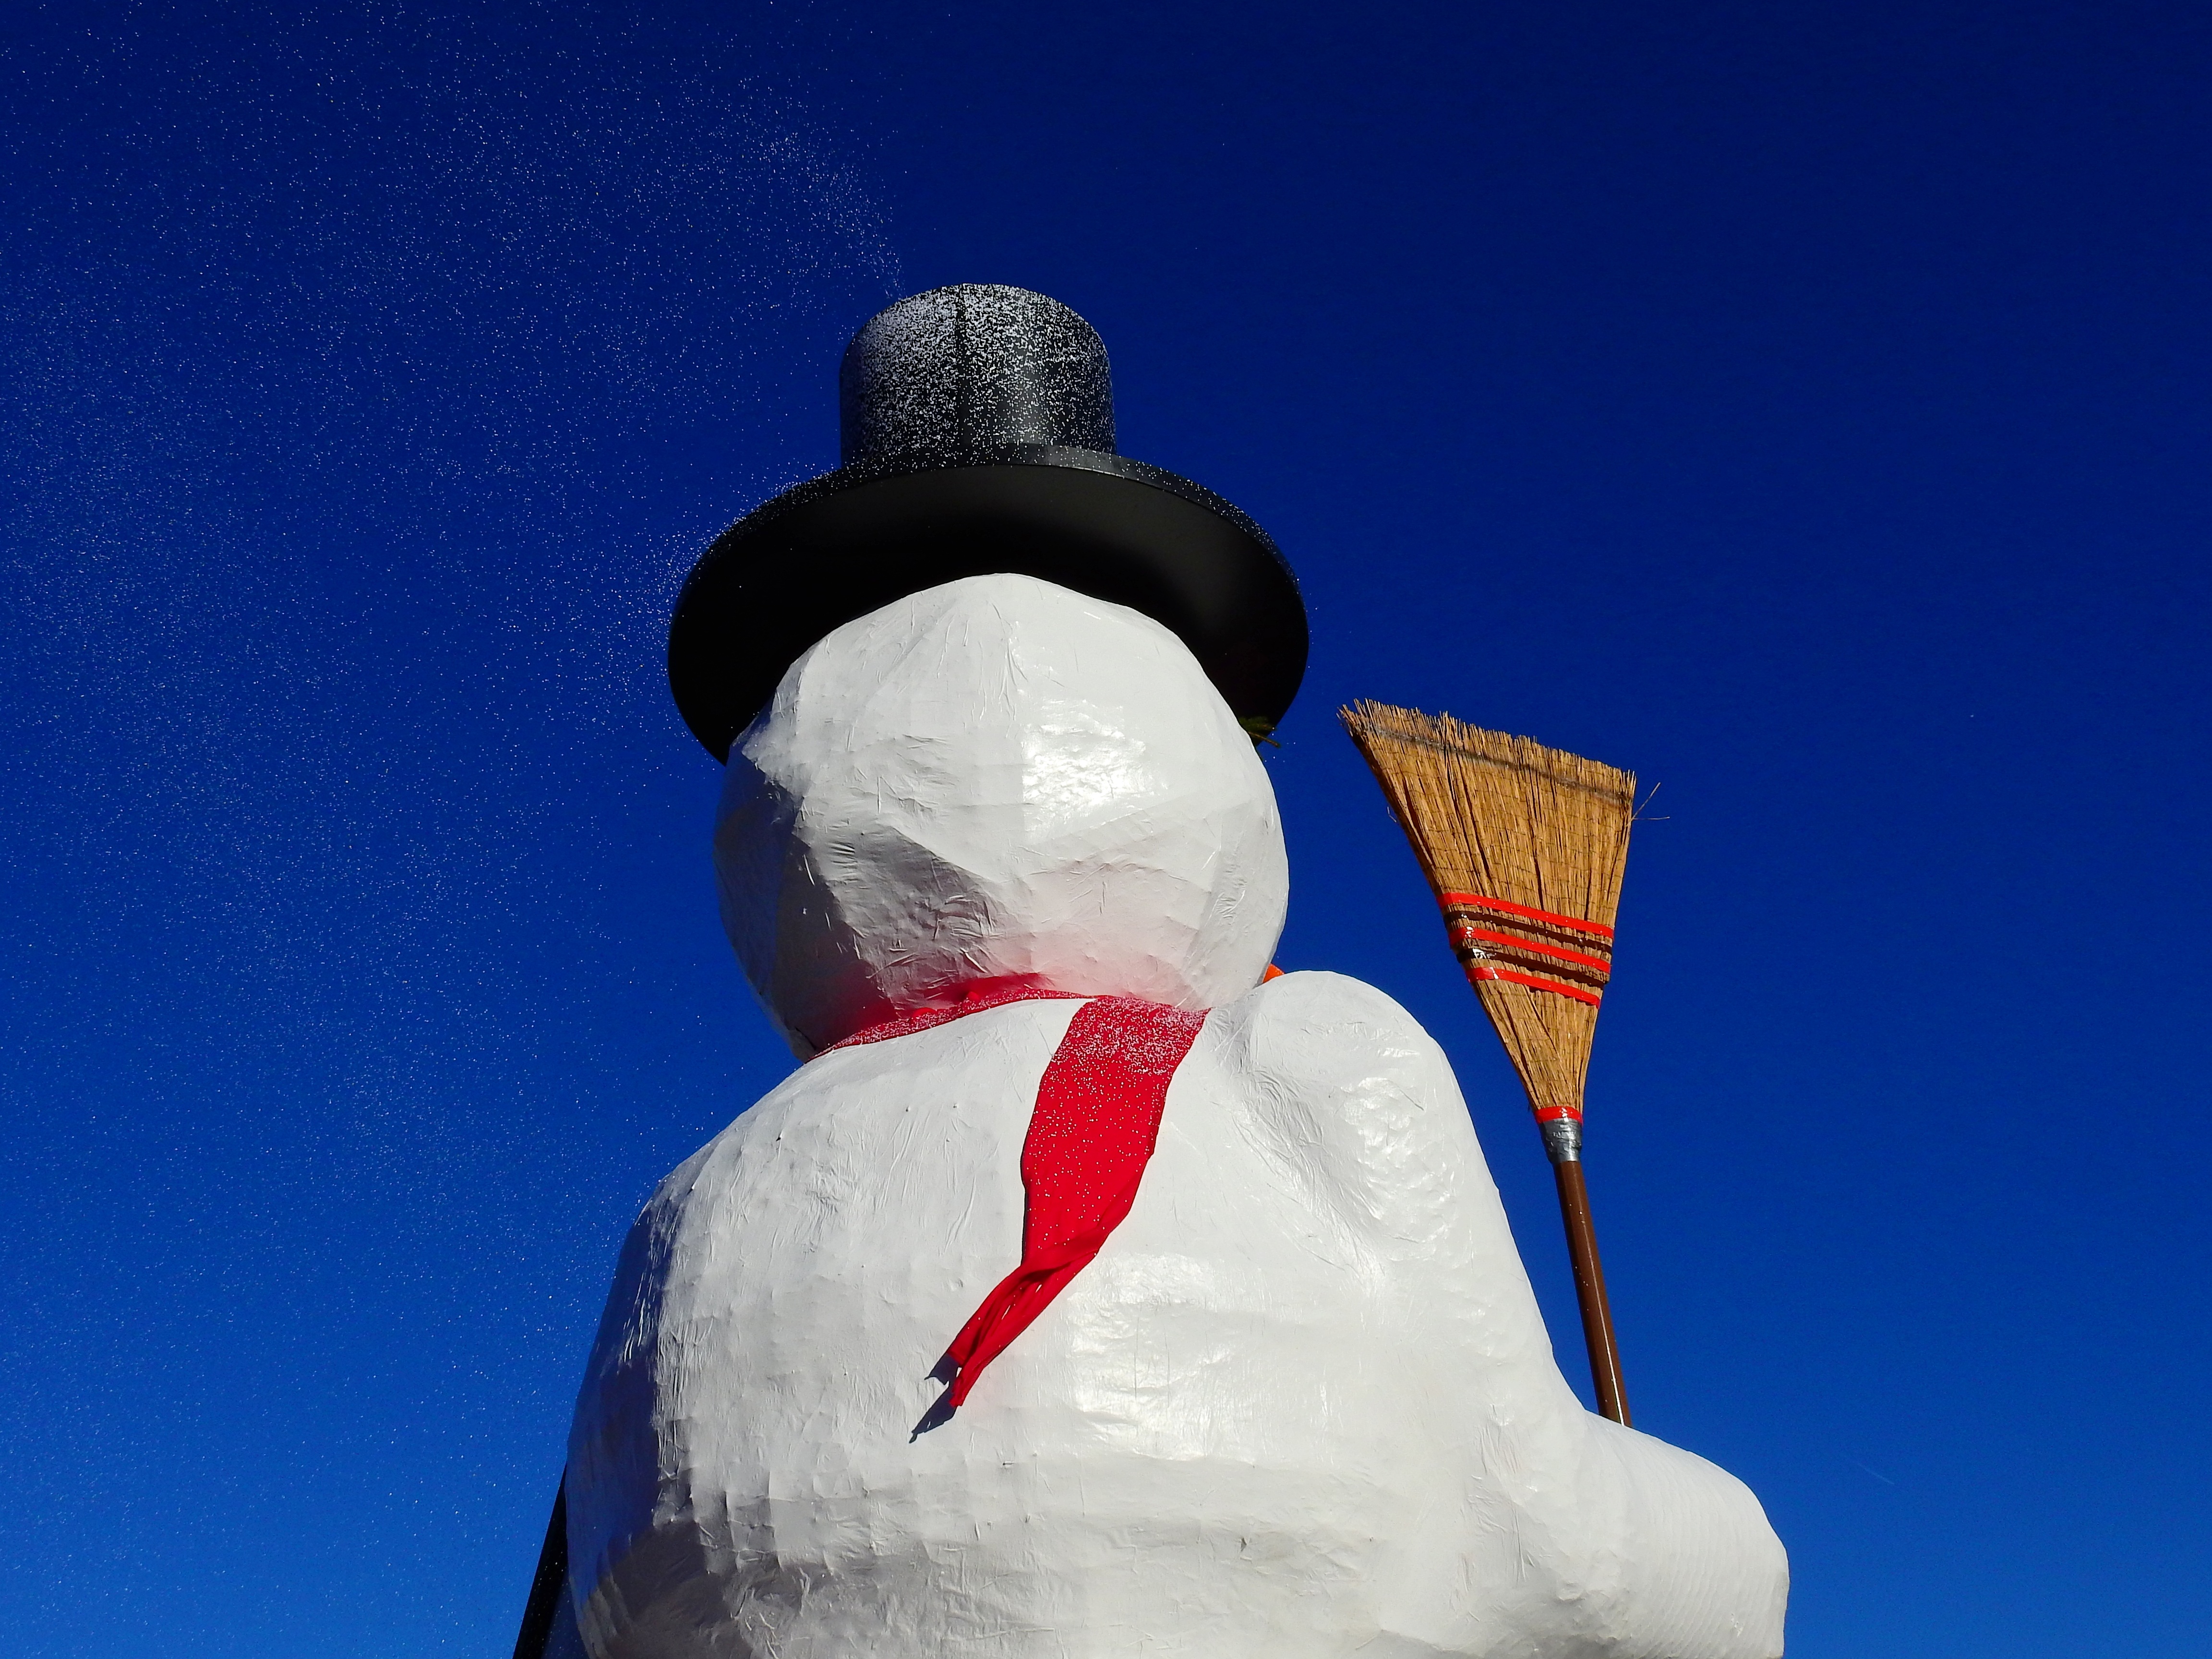
snow, carnival, blue, sculpture, art, snowman, move, motif, snow man, motivational dare, papier m ch